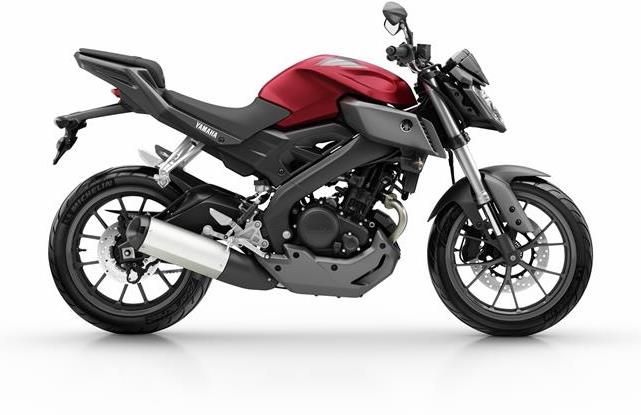
Vehicle type: Motorcycles